Nevada Northern Railway

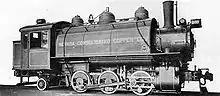
0-6-2 Saddle Tank Locomotive for Switching Service. Built by the Baldwin Locomotive Works for the Nevada Consolidated Copper Co.

The Nevada Northern owes its beginnings to the discovery and development of large porphyry copper deposits near Ely early in the 20th century. Two of the region's largest mines (including the Robinson Mine) were purchased in 1902 by Mark Requa, president of the Eureka & Palisade Railroad in central Nevada.